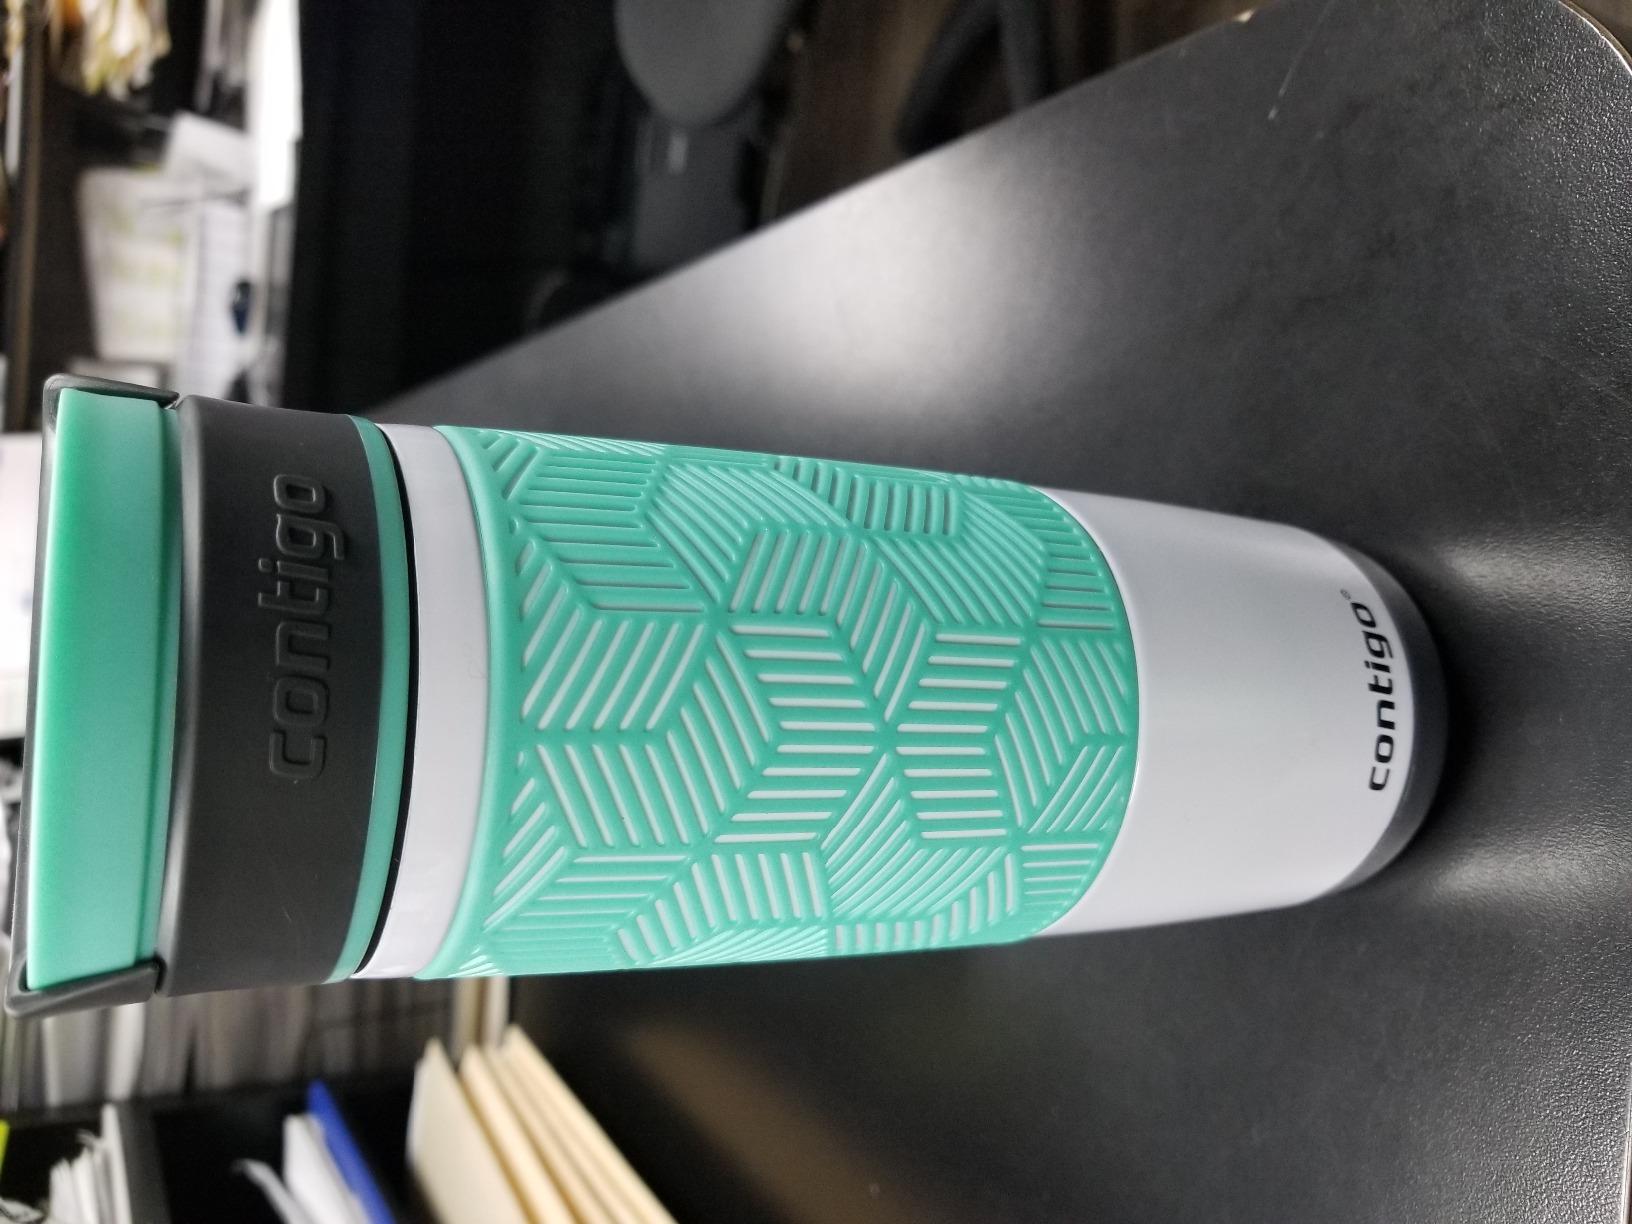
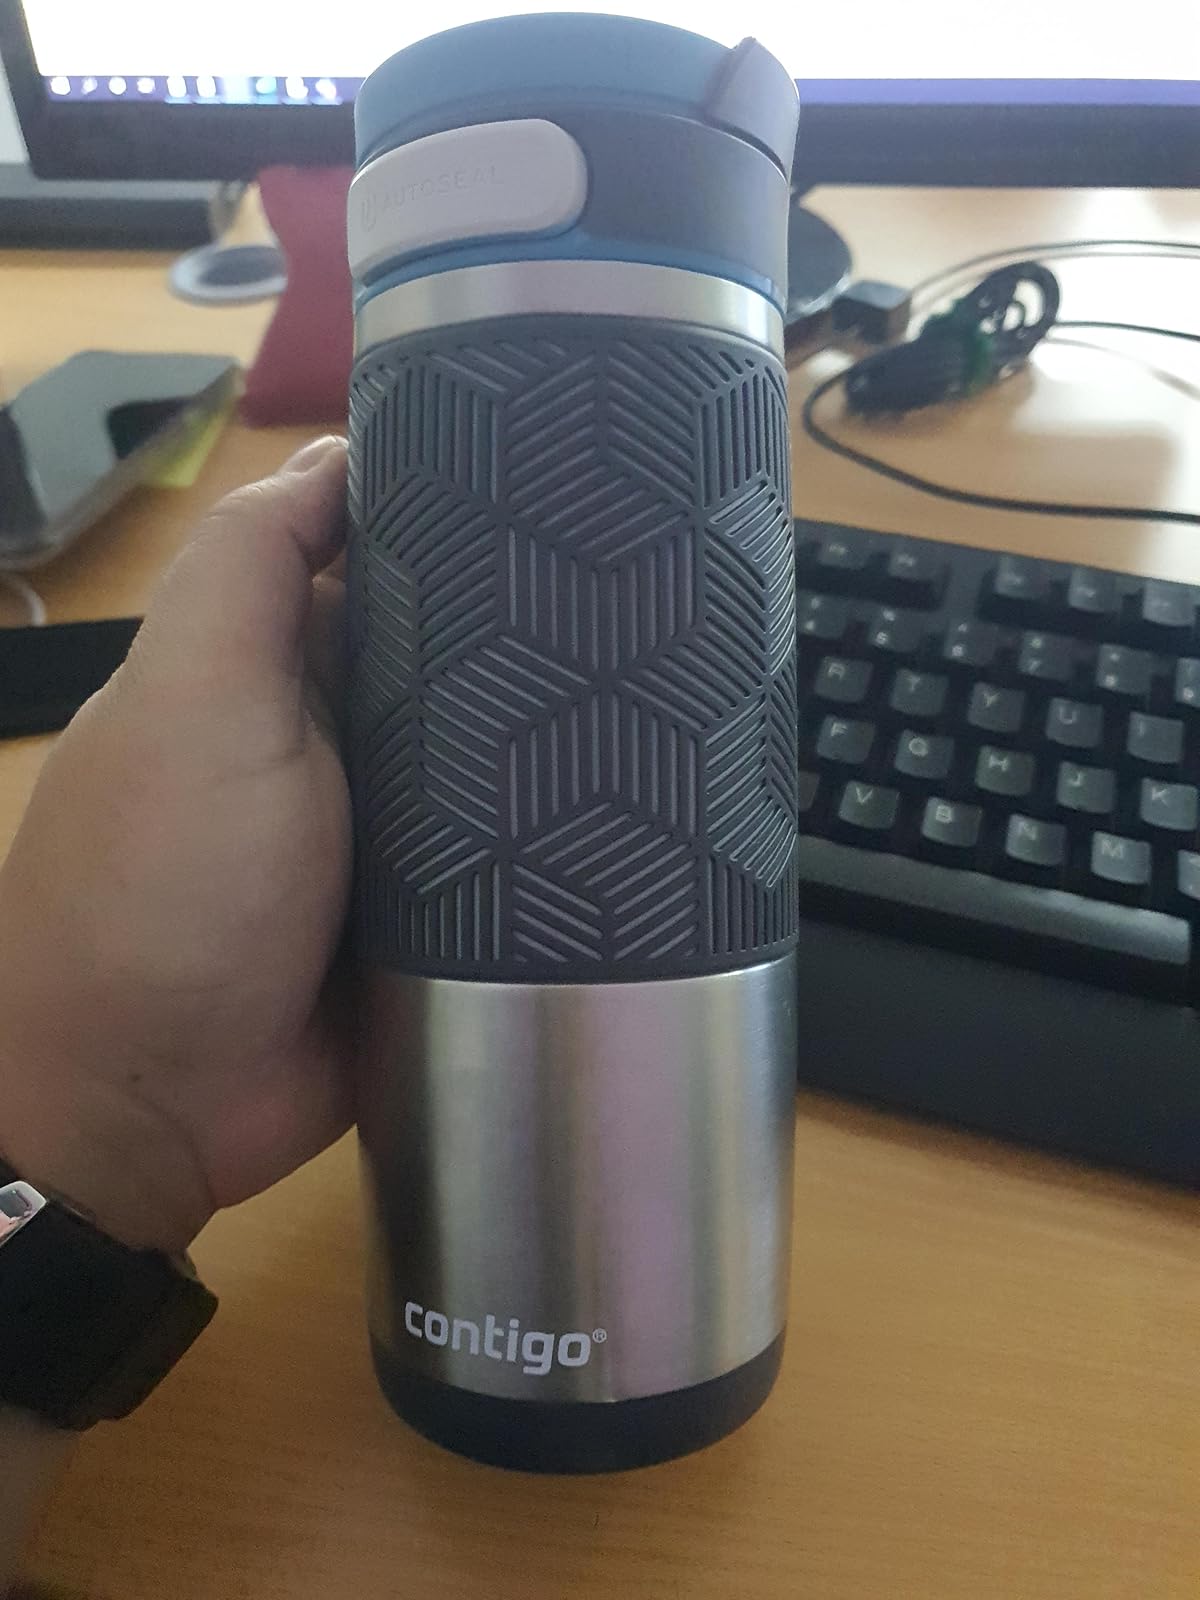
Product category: items_mug
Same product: no